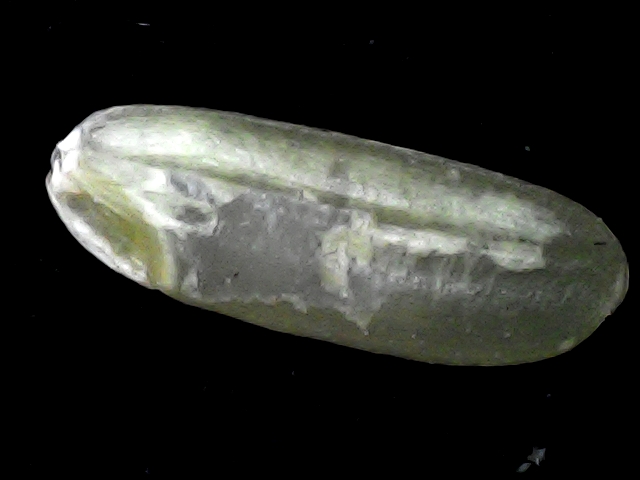
Rice variety: BR23